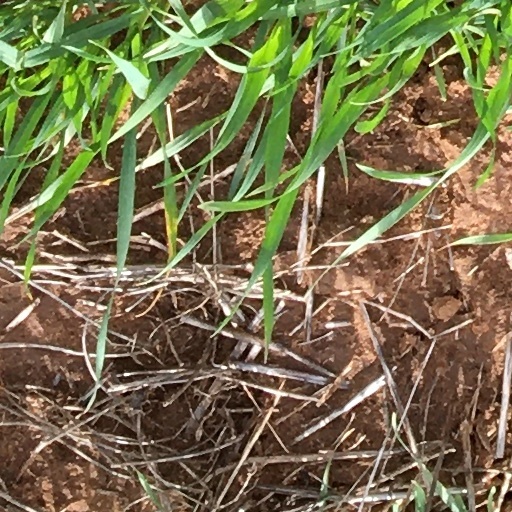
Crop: wheat